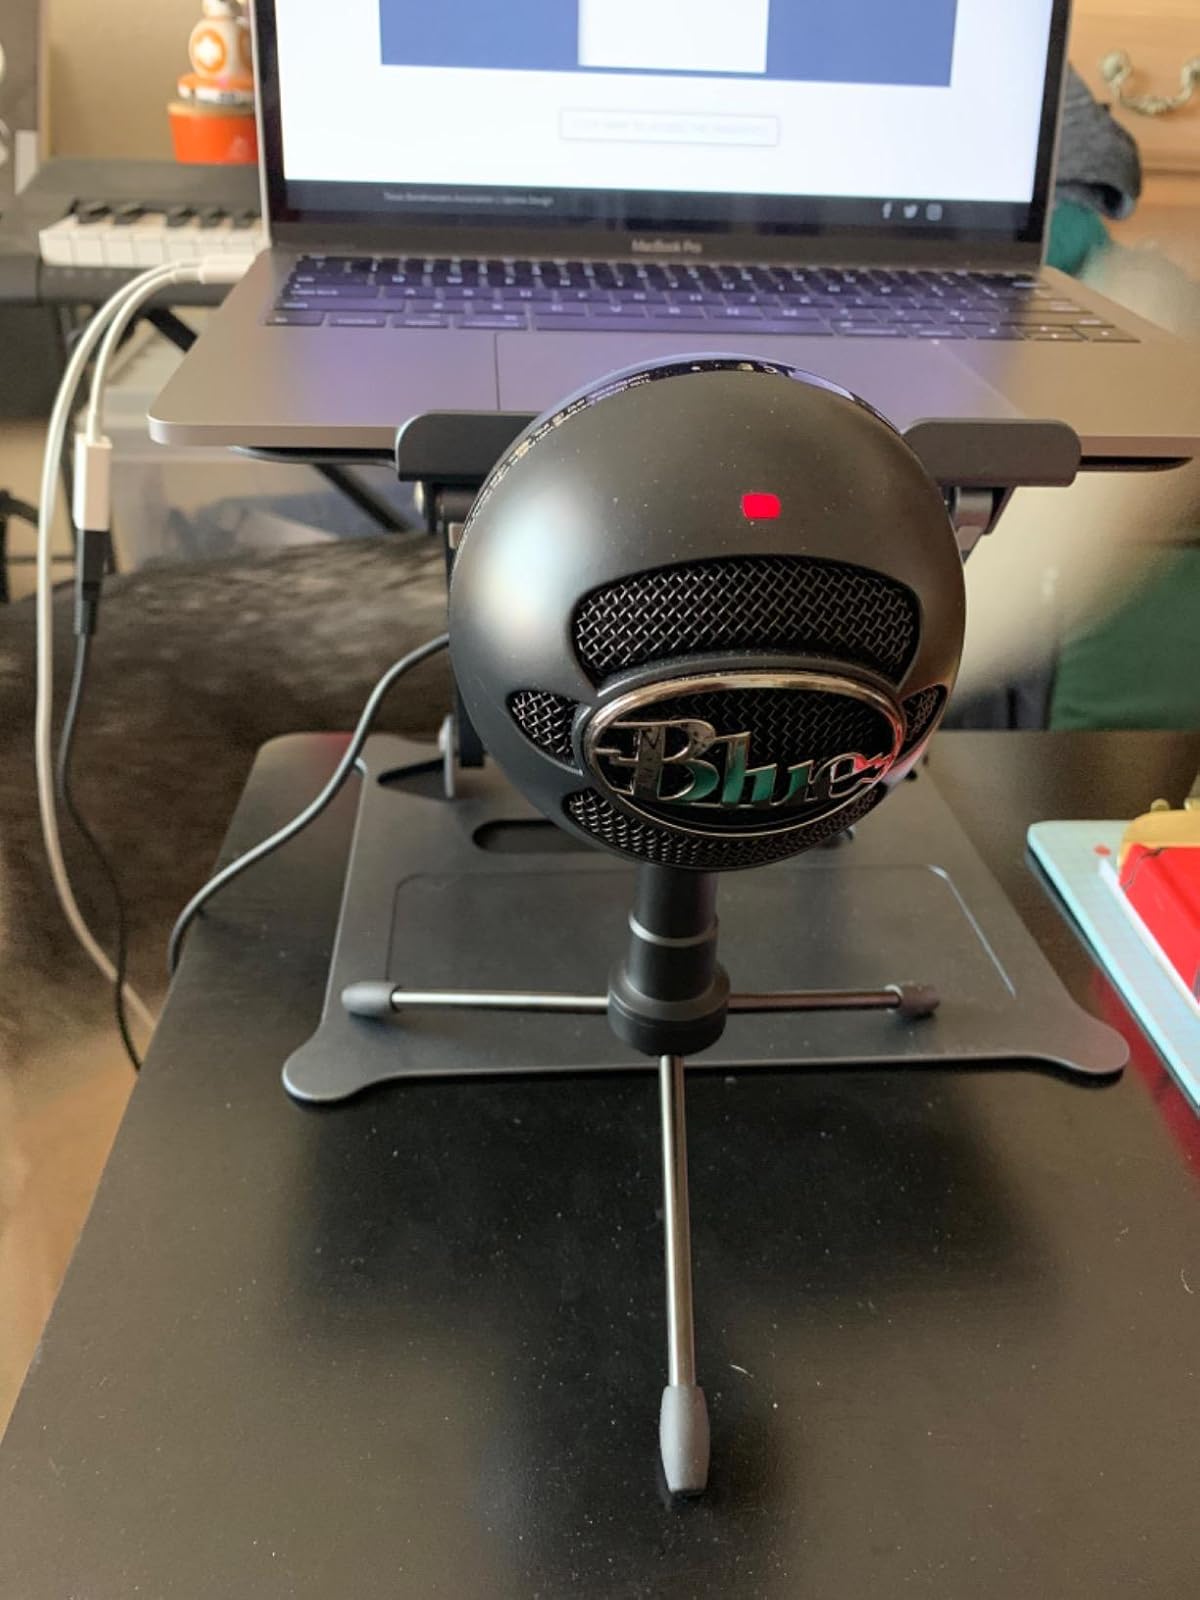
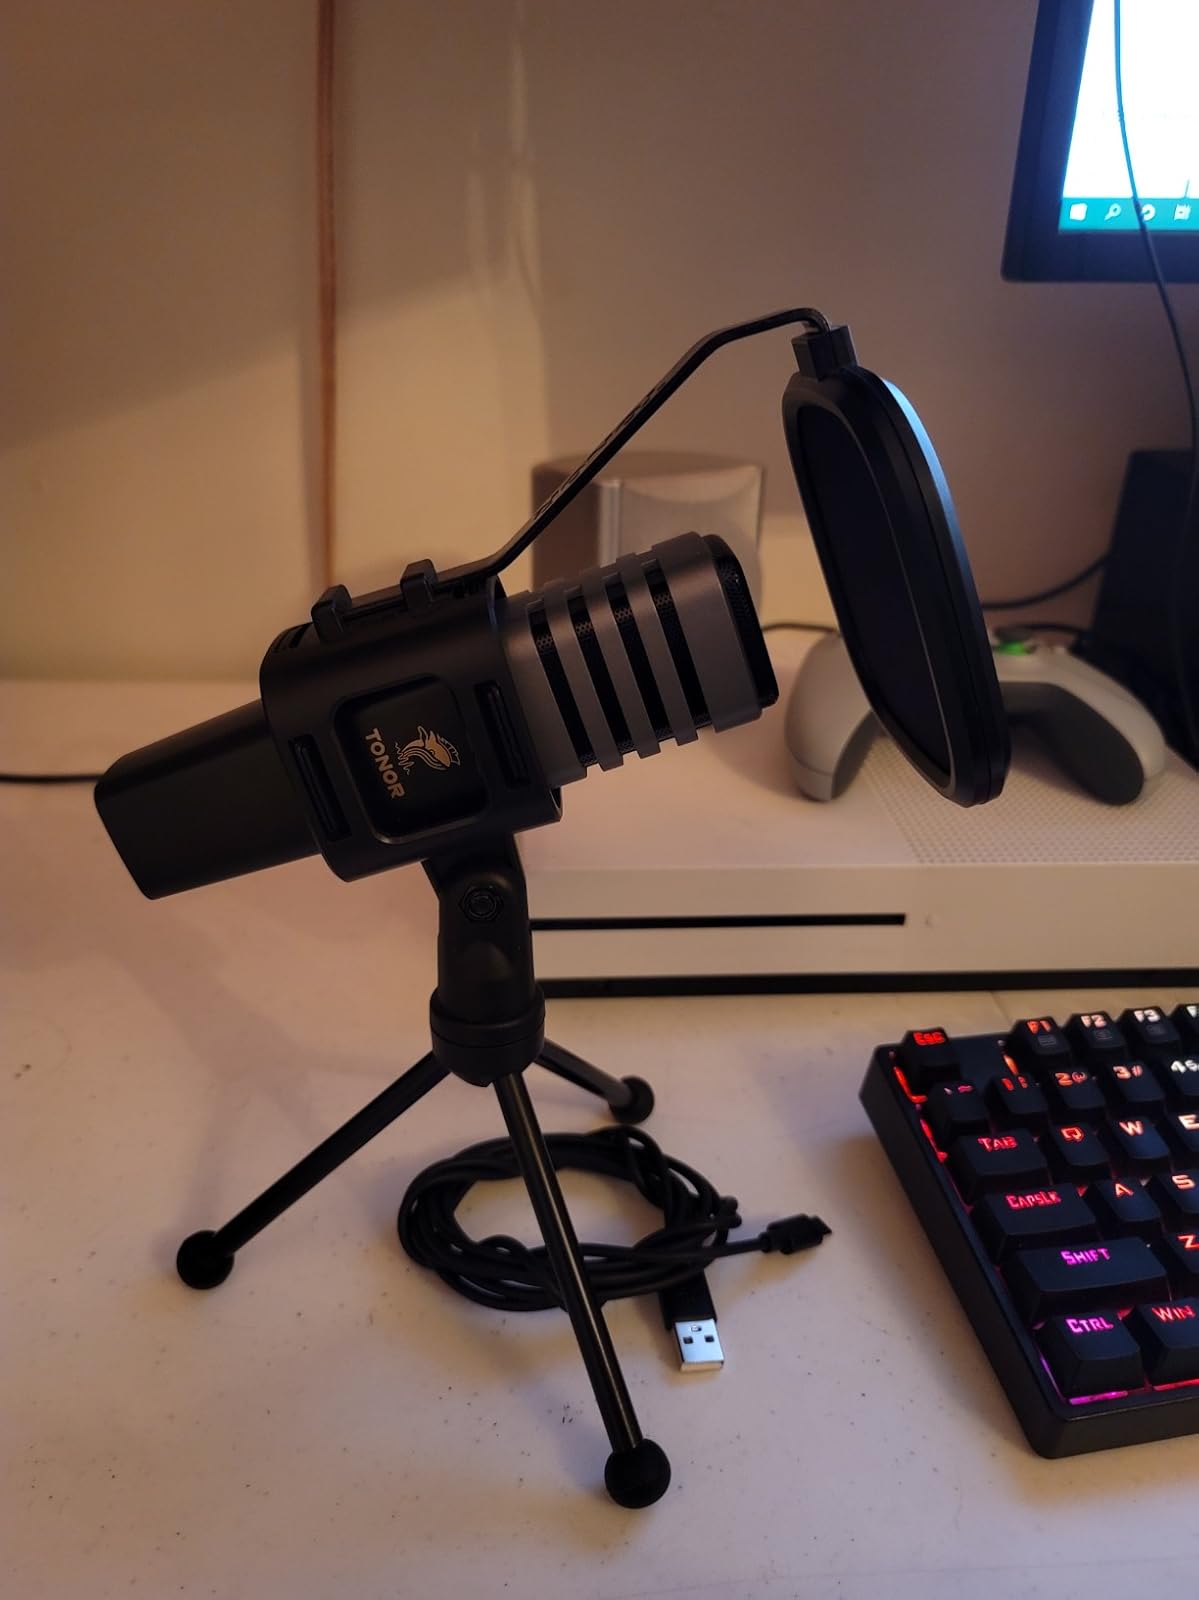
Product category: microphone
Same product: no